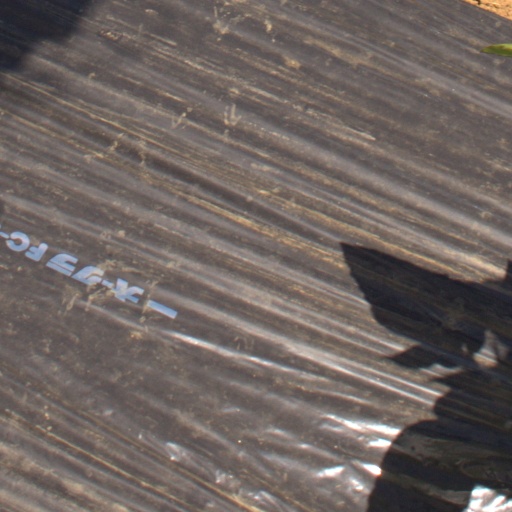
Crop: Jerusalem artichoke